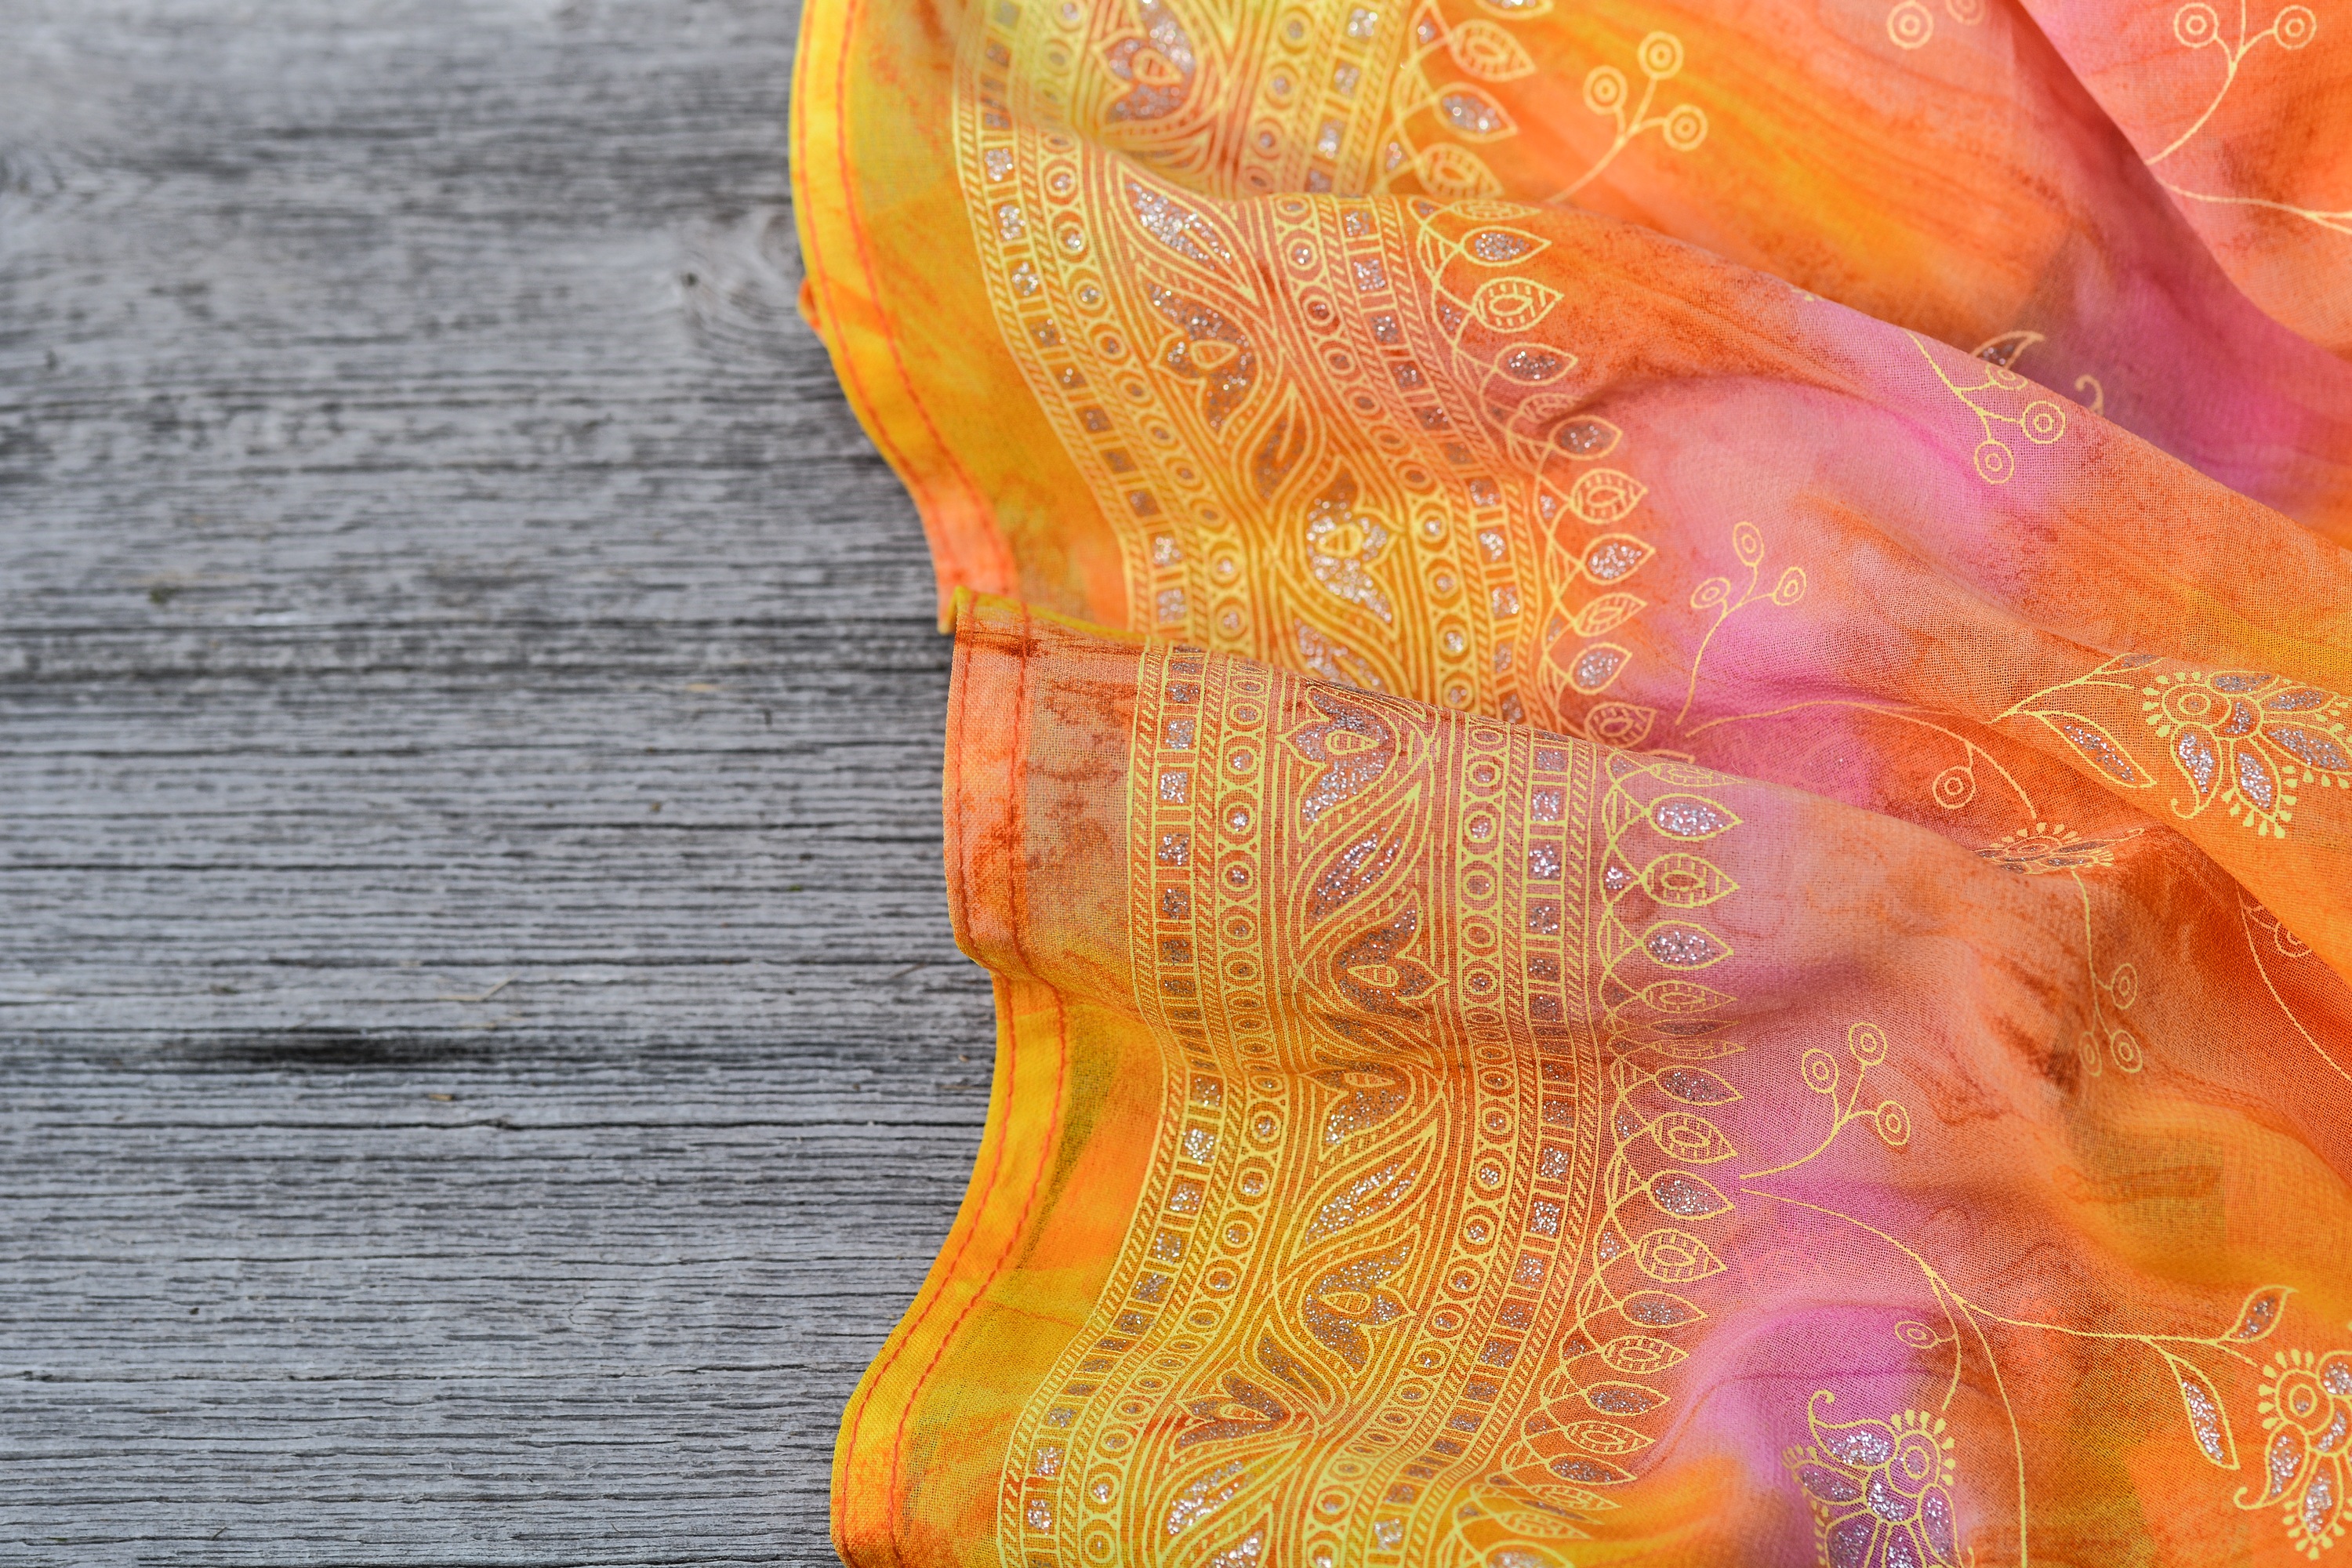
background, backdrop, wooden, textile, material, wood, plank, texture, pattern, gray, pink, orange, fabric, oriental, yellow, peach, art, silk